Geography of Nova Scotia

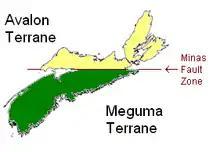
Today's Nova Scotia is made of two geologic terranes.

Nova Scotia has a great variety of coastal landforms. Most of the land in Nova Scotia is bedrock. As a result of erosion and transportation of unconsolidated material, landforms such as beaches and marshes are being formed. These deposits are also being eroded and/or flooded by the rising sea level.